Operation Popeye (Brazil)

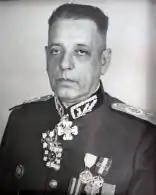
General Antônio Carlos Muricy

The detachment and the bulk of the troops would be under brigade generals, with the commander of the 4th RM/DI accompanying the detachment. Mourão had at his disposal, directly subordinate, two two-star generals: Ivan Pires Ferreira, in the Divisional Artillery (AD/4), and Guedes, in ID/4. The command rightfully belonged to Guedes, and handing it over to another two-star "imported" general from Rio de Janeiro was even an inversion of hierarchy. Such was the opinion of captain Carlos Alberto Guedes, major Brasiliano and other officers in Minas Gerais. Instead, Mourão found general Antônio Carlos Muricy in Rio, who agreed to command a "suicide mission" from Minas Gerais in December 1963. The intention was precisely to get rid of the "ghost of Guedes" and his strategy of waiting in defense and negotiating. He also openly distrusted general Ferreira.